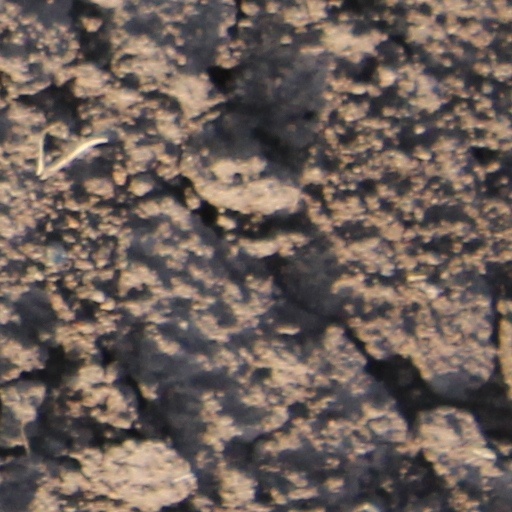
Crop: wheat